John Francon Williams

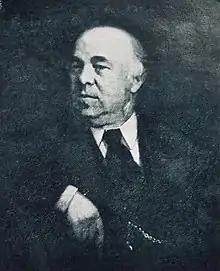
George Philip II (1823 - 1902)

Williams started his publishing career in Liverpool under the guidance of the renowned cartographer and map publisher George Philip. George Philip & Son published maps and educational books, and in 1881 they published Williams's first book, "A Class-Book of Modern Geography", with examination questions, notes & index. The book was written in collaboration with cartographer Professor William Hughes FRGS, and became the first publication in a successful run of works over the coming two decades by Williams for the publishing house George Philip & Son. Between 1881 and 1893, George Philip & Son published twelve English editions of "A Class-Book of Modern Geography".